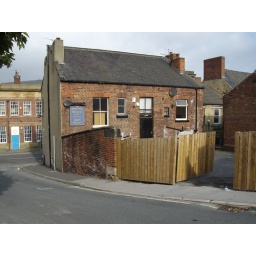
The rear of the public house with part of Hope Foundry building across Mabgate in the background.